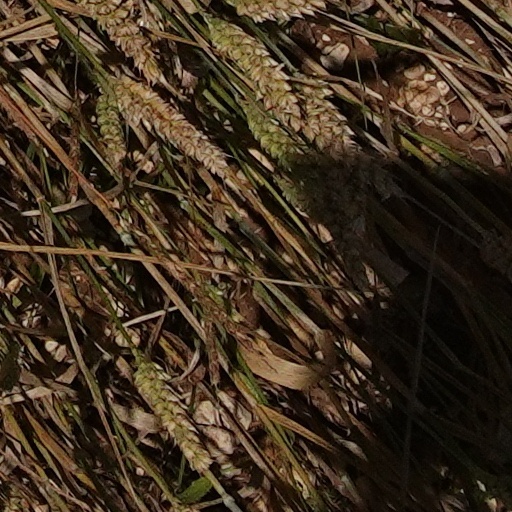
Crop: wheat